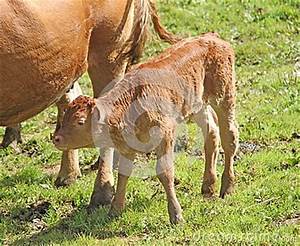
Label: cow